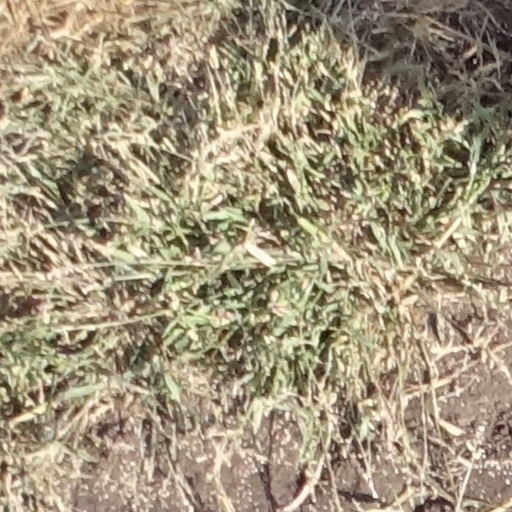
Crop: sorghum